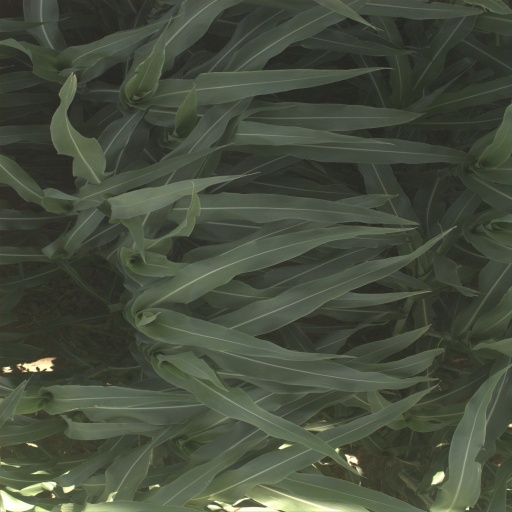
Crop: sorghum